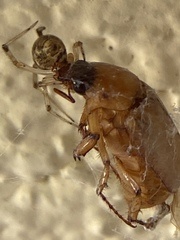
Species: Parasteatoda_tepidariorum